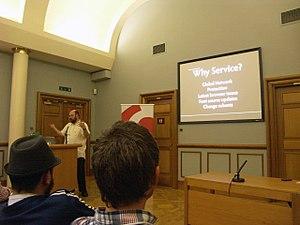
L'Association typographique internationale, couramment connue sous l'acronyme ATypI, est une organisation à but non lucratif de droit américain autour de la typographie. Elle a été fondée en 1957 par Charles Peignot, fils du fondateur de la fonderie Deberny et Peignot, dont il était directeur à l'époque.